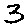
Label: 3